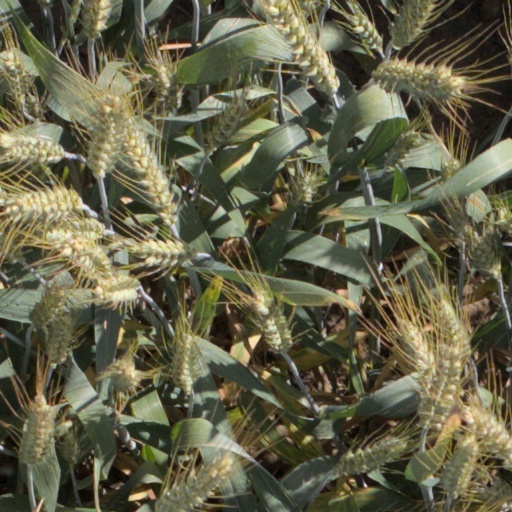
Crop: wheat